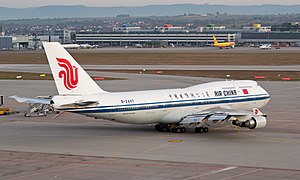
Air China
Boeing 747 fra Air China på Flughafen Stuttgart
Air China er det statsejede kommercielle luftfartsselskab i Kina. Selskabet er det andetstørste kommercielle selskab i Kina efter luftflådestørrelse efter China Southern Airlines. Det er det eneste selskab, hvor alle fly bærer det kinesiske flag. Selskabet bruger Beijing Hovedstads Internationale Lufthavn som hovedknudepunkt. I 2006 fløj 33,97 millioner passagerer med selskabet.